Delfim Santos

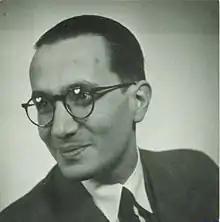

Delfim Pinto dos Santos (1907–1966), was a Portuguese academic, philosopher, educationist, essayist and book and movie reviewer.